Union Park Gardens, Wilmington, Delaware

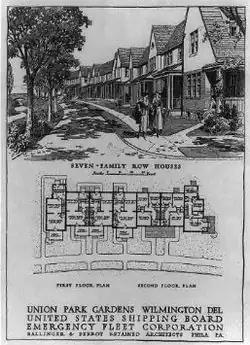

Union Park Gardens is a neighborhood located between Union Street and Lancaster Avenue in Wilmington, Delaware, United States. It was designed by landscape architect John Nolen and the architect Emile G. Perrot of the firm Ballinger & Perrot during the First World War. Union Park Gardens first served as housing for shipyard workers of the United States Shipping Board's Emergency Fleet Corporation.